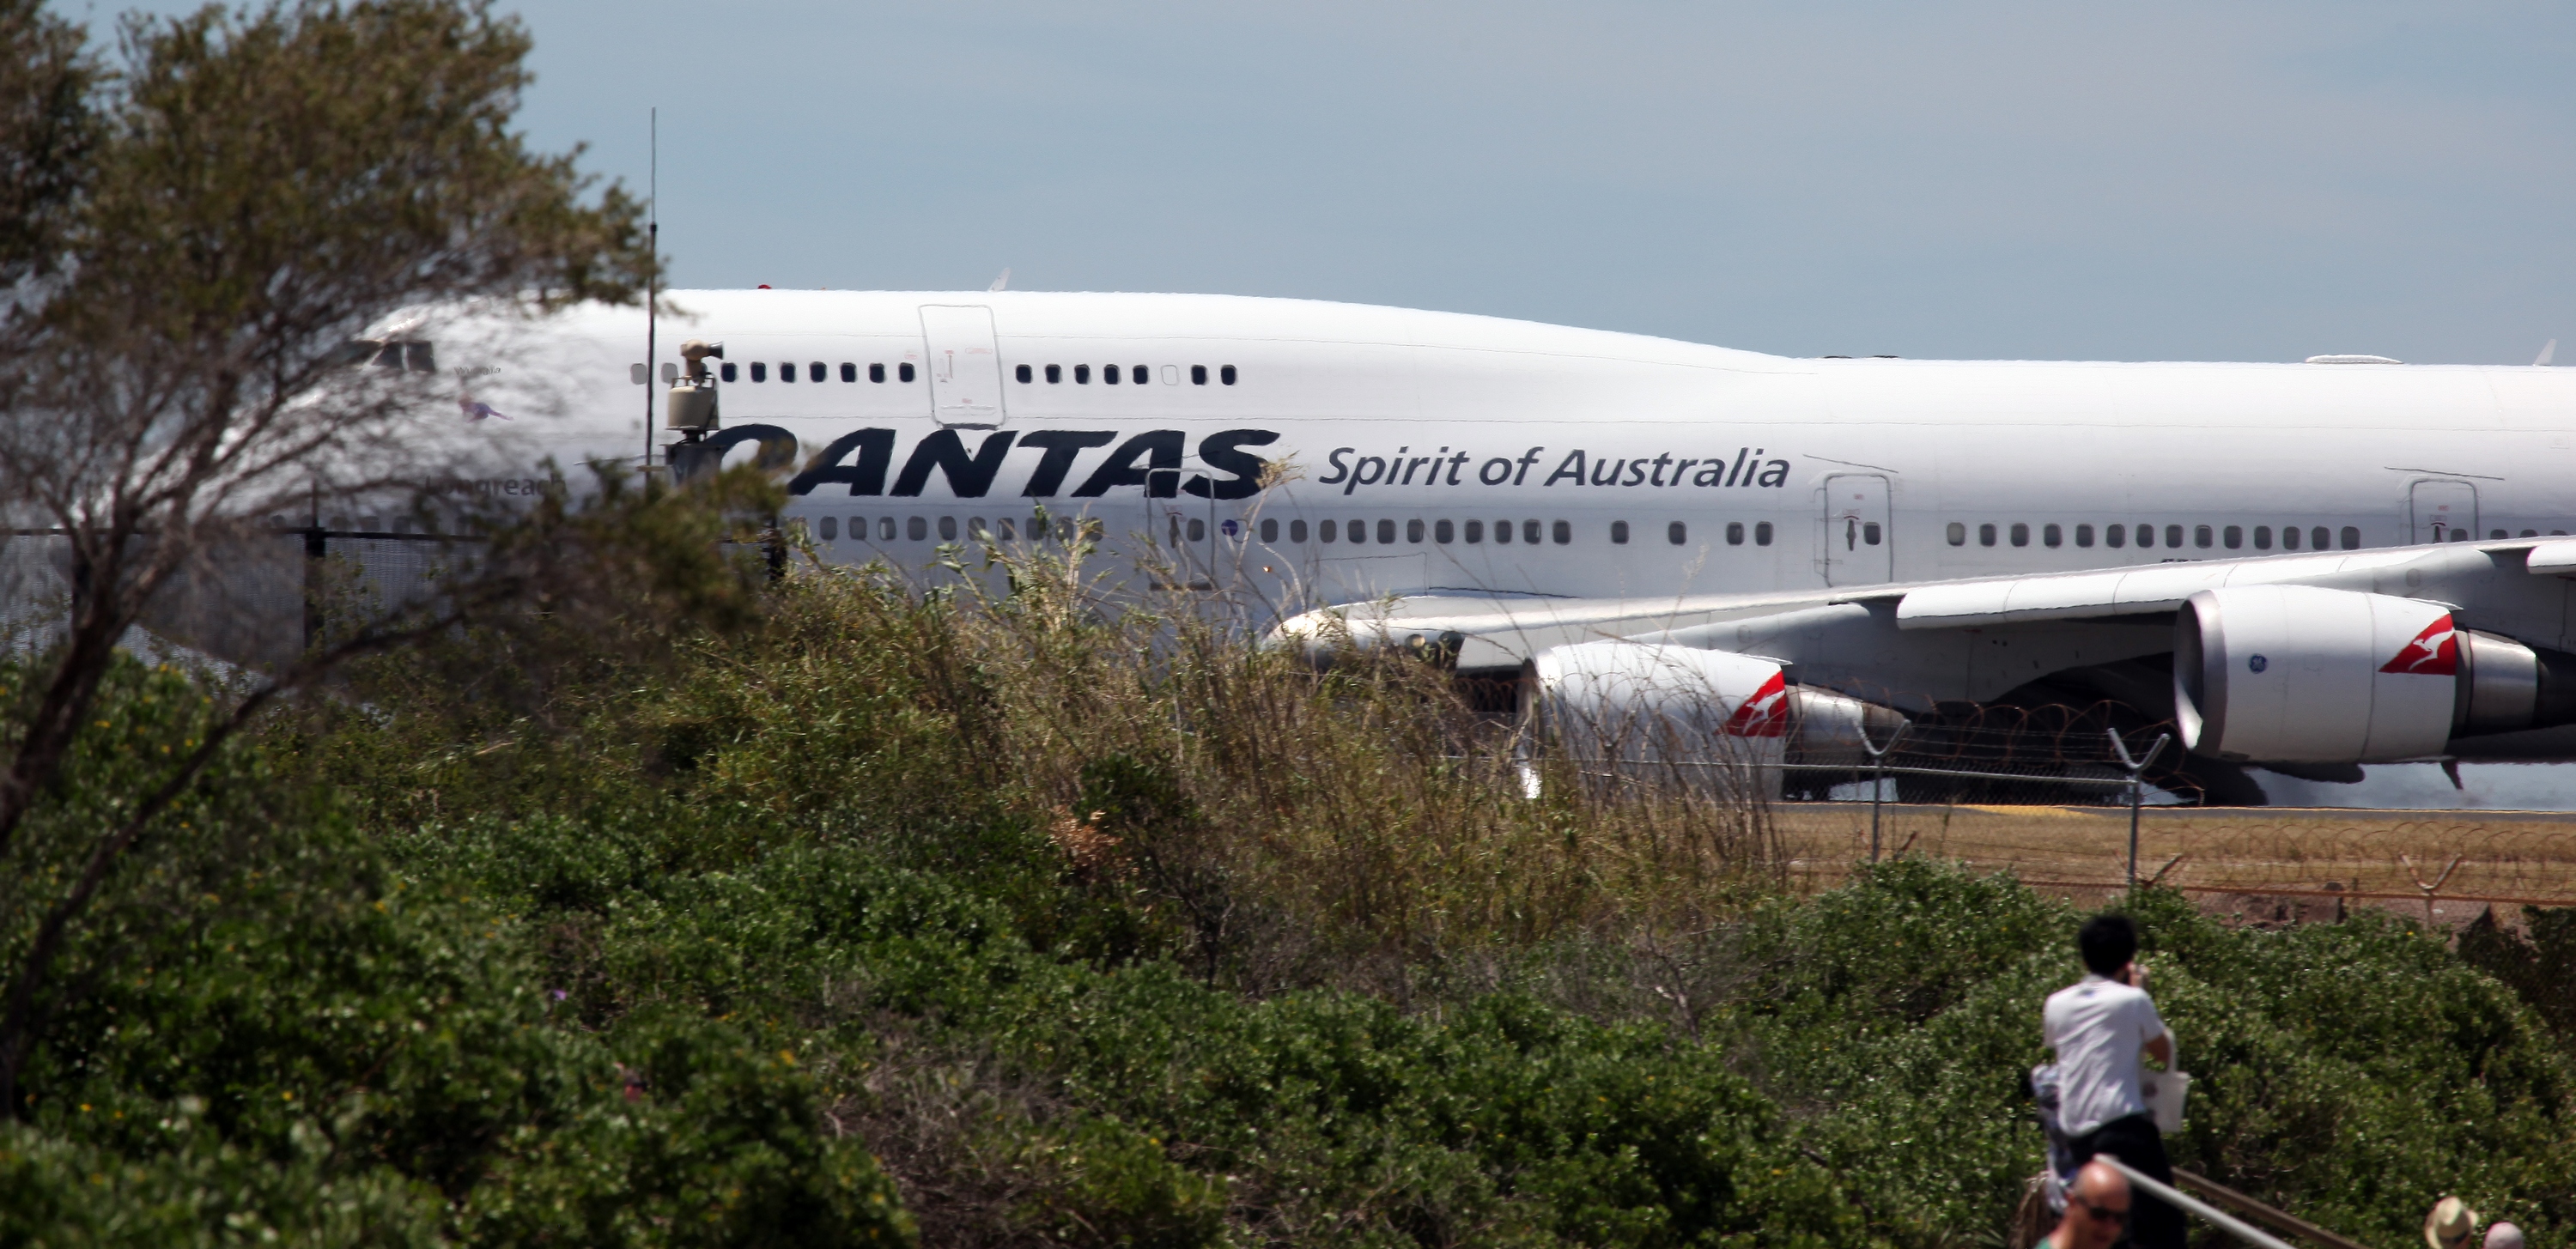
qantas, airplane, daytime, transport, airliner, aircraft, wide body aircraft, air travel, airline, aerospace engineering, t shirt, service, travel, aviation, public transport, aerospace manufacturer, flap, jet aircraft, boeing, airbus a380, aircraft engine, boeing 747, flight, boeing 747 400, airbus, boeing 747 8, wing, narrow body aircraft